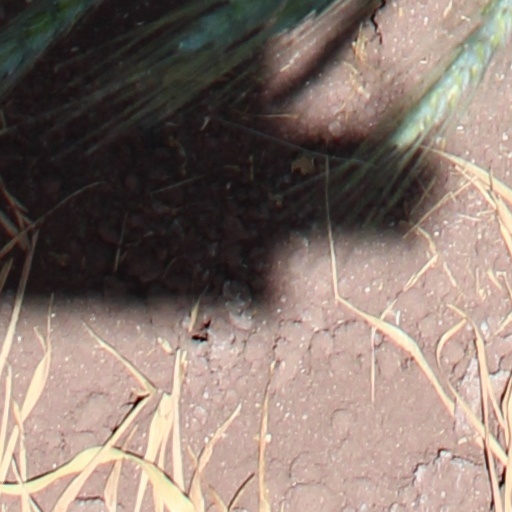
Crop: wheat